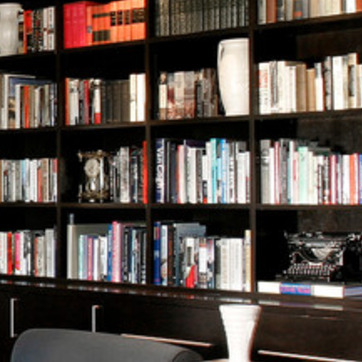
Material: paper